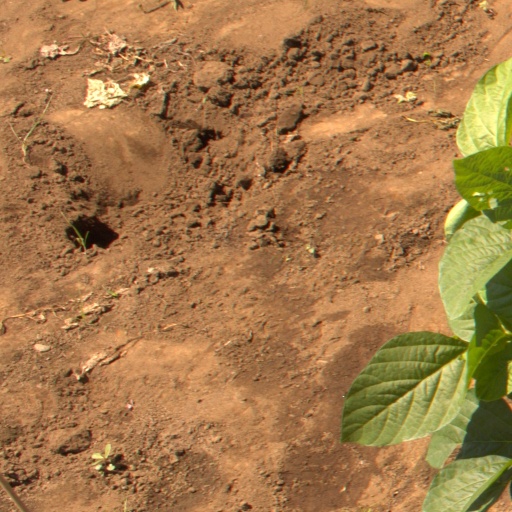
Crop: soybean